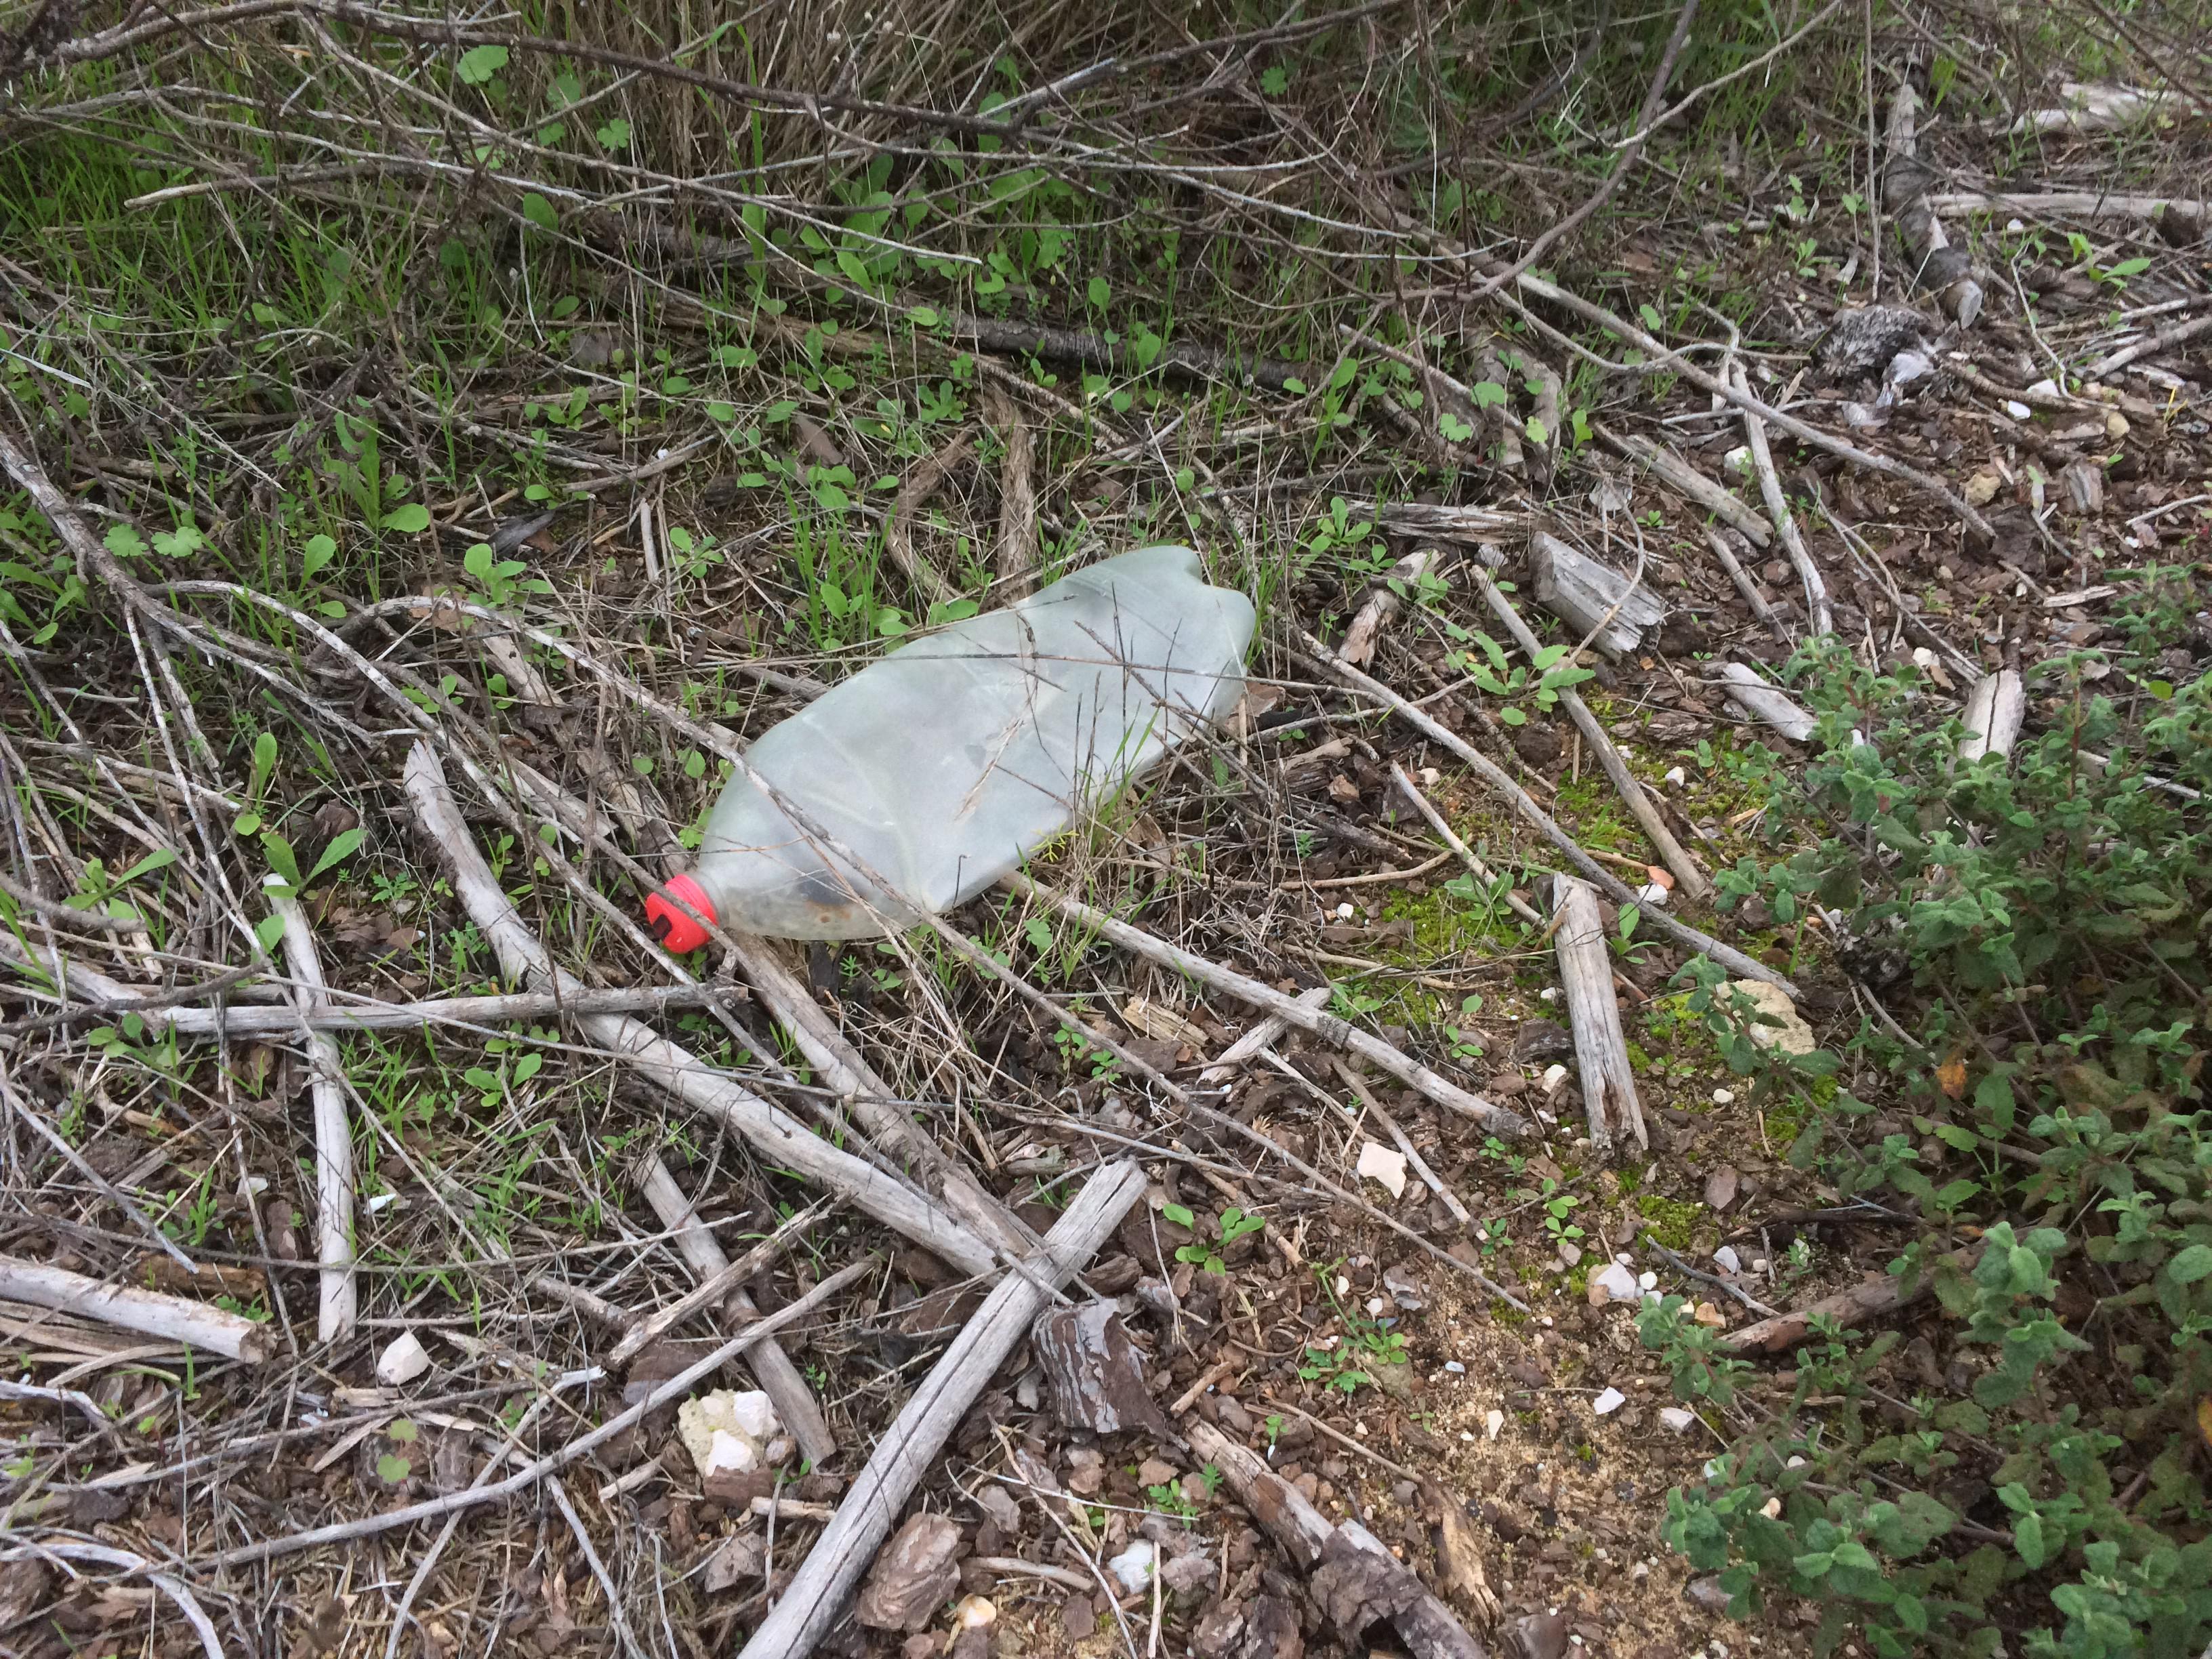
Object: Clear plastic bottle (Bottle)

Object: Plastic bottle cap (Bottle cap)